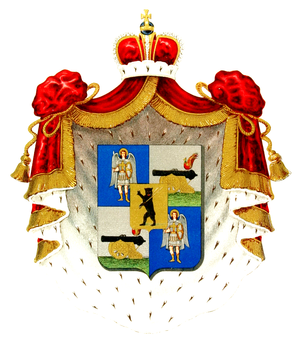
Princesse Natalia Dmitrievna Chtcherbatova, épouse Chakhovskaïa, née le 4 juillet 1795 et décédée le 2 juin 1884 à Moscou. Elle fut l'épouse du décembriste Fiodor Petrovitch Chakhovskoï.
La famille Chakhovskoï ou Chakhovskoy, Schakhovskoï, est une illustre famille princière de Russie descendant des Riourikides. Son ancêtre est le prince Constantin Glebovitch, surnommé Chakh, seigneur militaire de Nijni Novgorod en 1482. La famille est divisée en huit branches au XVIᵉ siècle.